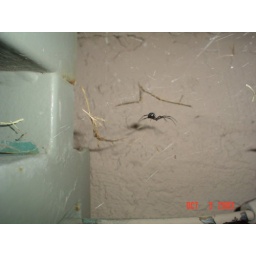
This black widow is actually hanging sideways. Im standing above him shooting down.